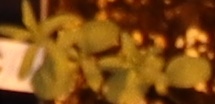
Label: Flax